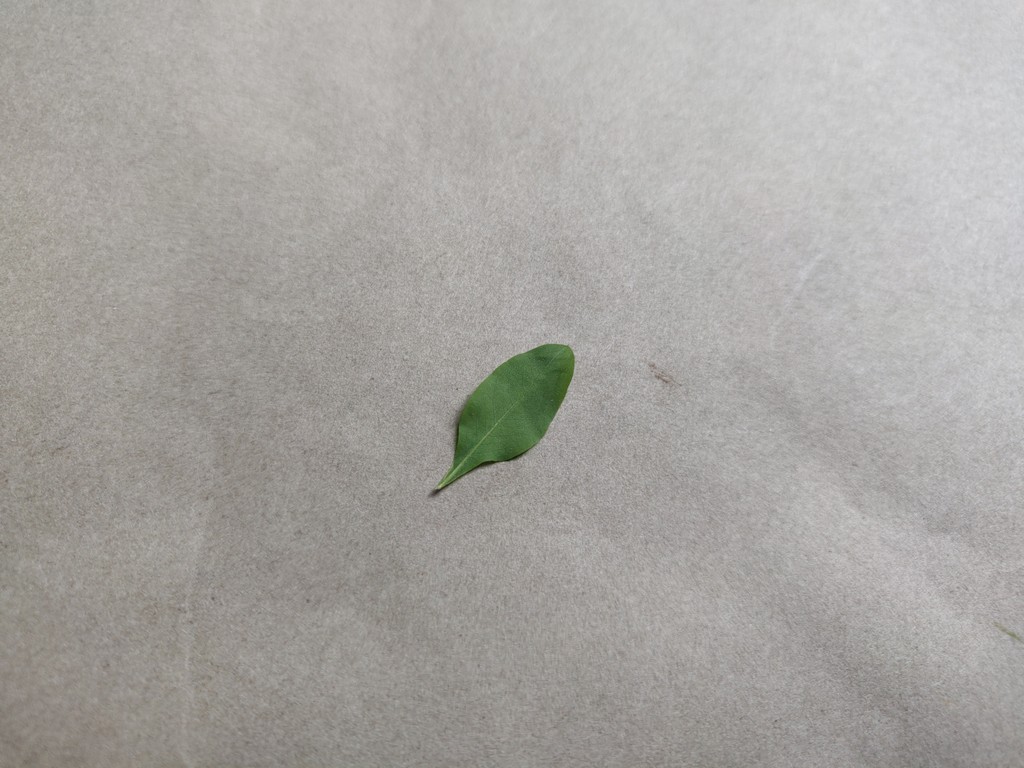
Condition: Healthy
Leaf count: single
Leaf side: back